English land law

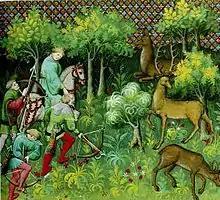
The Charter of the Forest 1217, a companion to Magna Carta, embodied social rights for people to use common land for hunting and farming until more and more was enclosed. Leaders of the Peasants' Revolt of 1381 preached that "matters goeth not well to pass in England, nor shall not do till everything be common, and that there be no villains nor gentlemen, but that we may be all together, and that the lords be no greater masters than we be".

English land law is the law of real property in England and Wales. Because of its heavy historical and social significance, land is usually seen as the most important part of English property law. Ownership of land has its roots in the feudal system established by William the Conqueror after 1066, but is now mostly registered and sold on the real estate market. The modern law's sources derive from the old courts of common law and equity, and legislation such as the Law of Property Act 1925, the Settled Land Act 1925, the Land Charges Act 1972, the Trusts of Land and Appointment of Trustees Act 1996 and the Land Registration Act 2002. At its core, English land law involves the acquisition, content and priority of rights and obligations among people with interests in land. Having a property right in land, as opposed to a contractual or some other personal right, matters because it creates priority over other people's claims, particularly if the land is sold on, the possessor goes insolvent, or when claiming various remedies, like specific performance, in court.